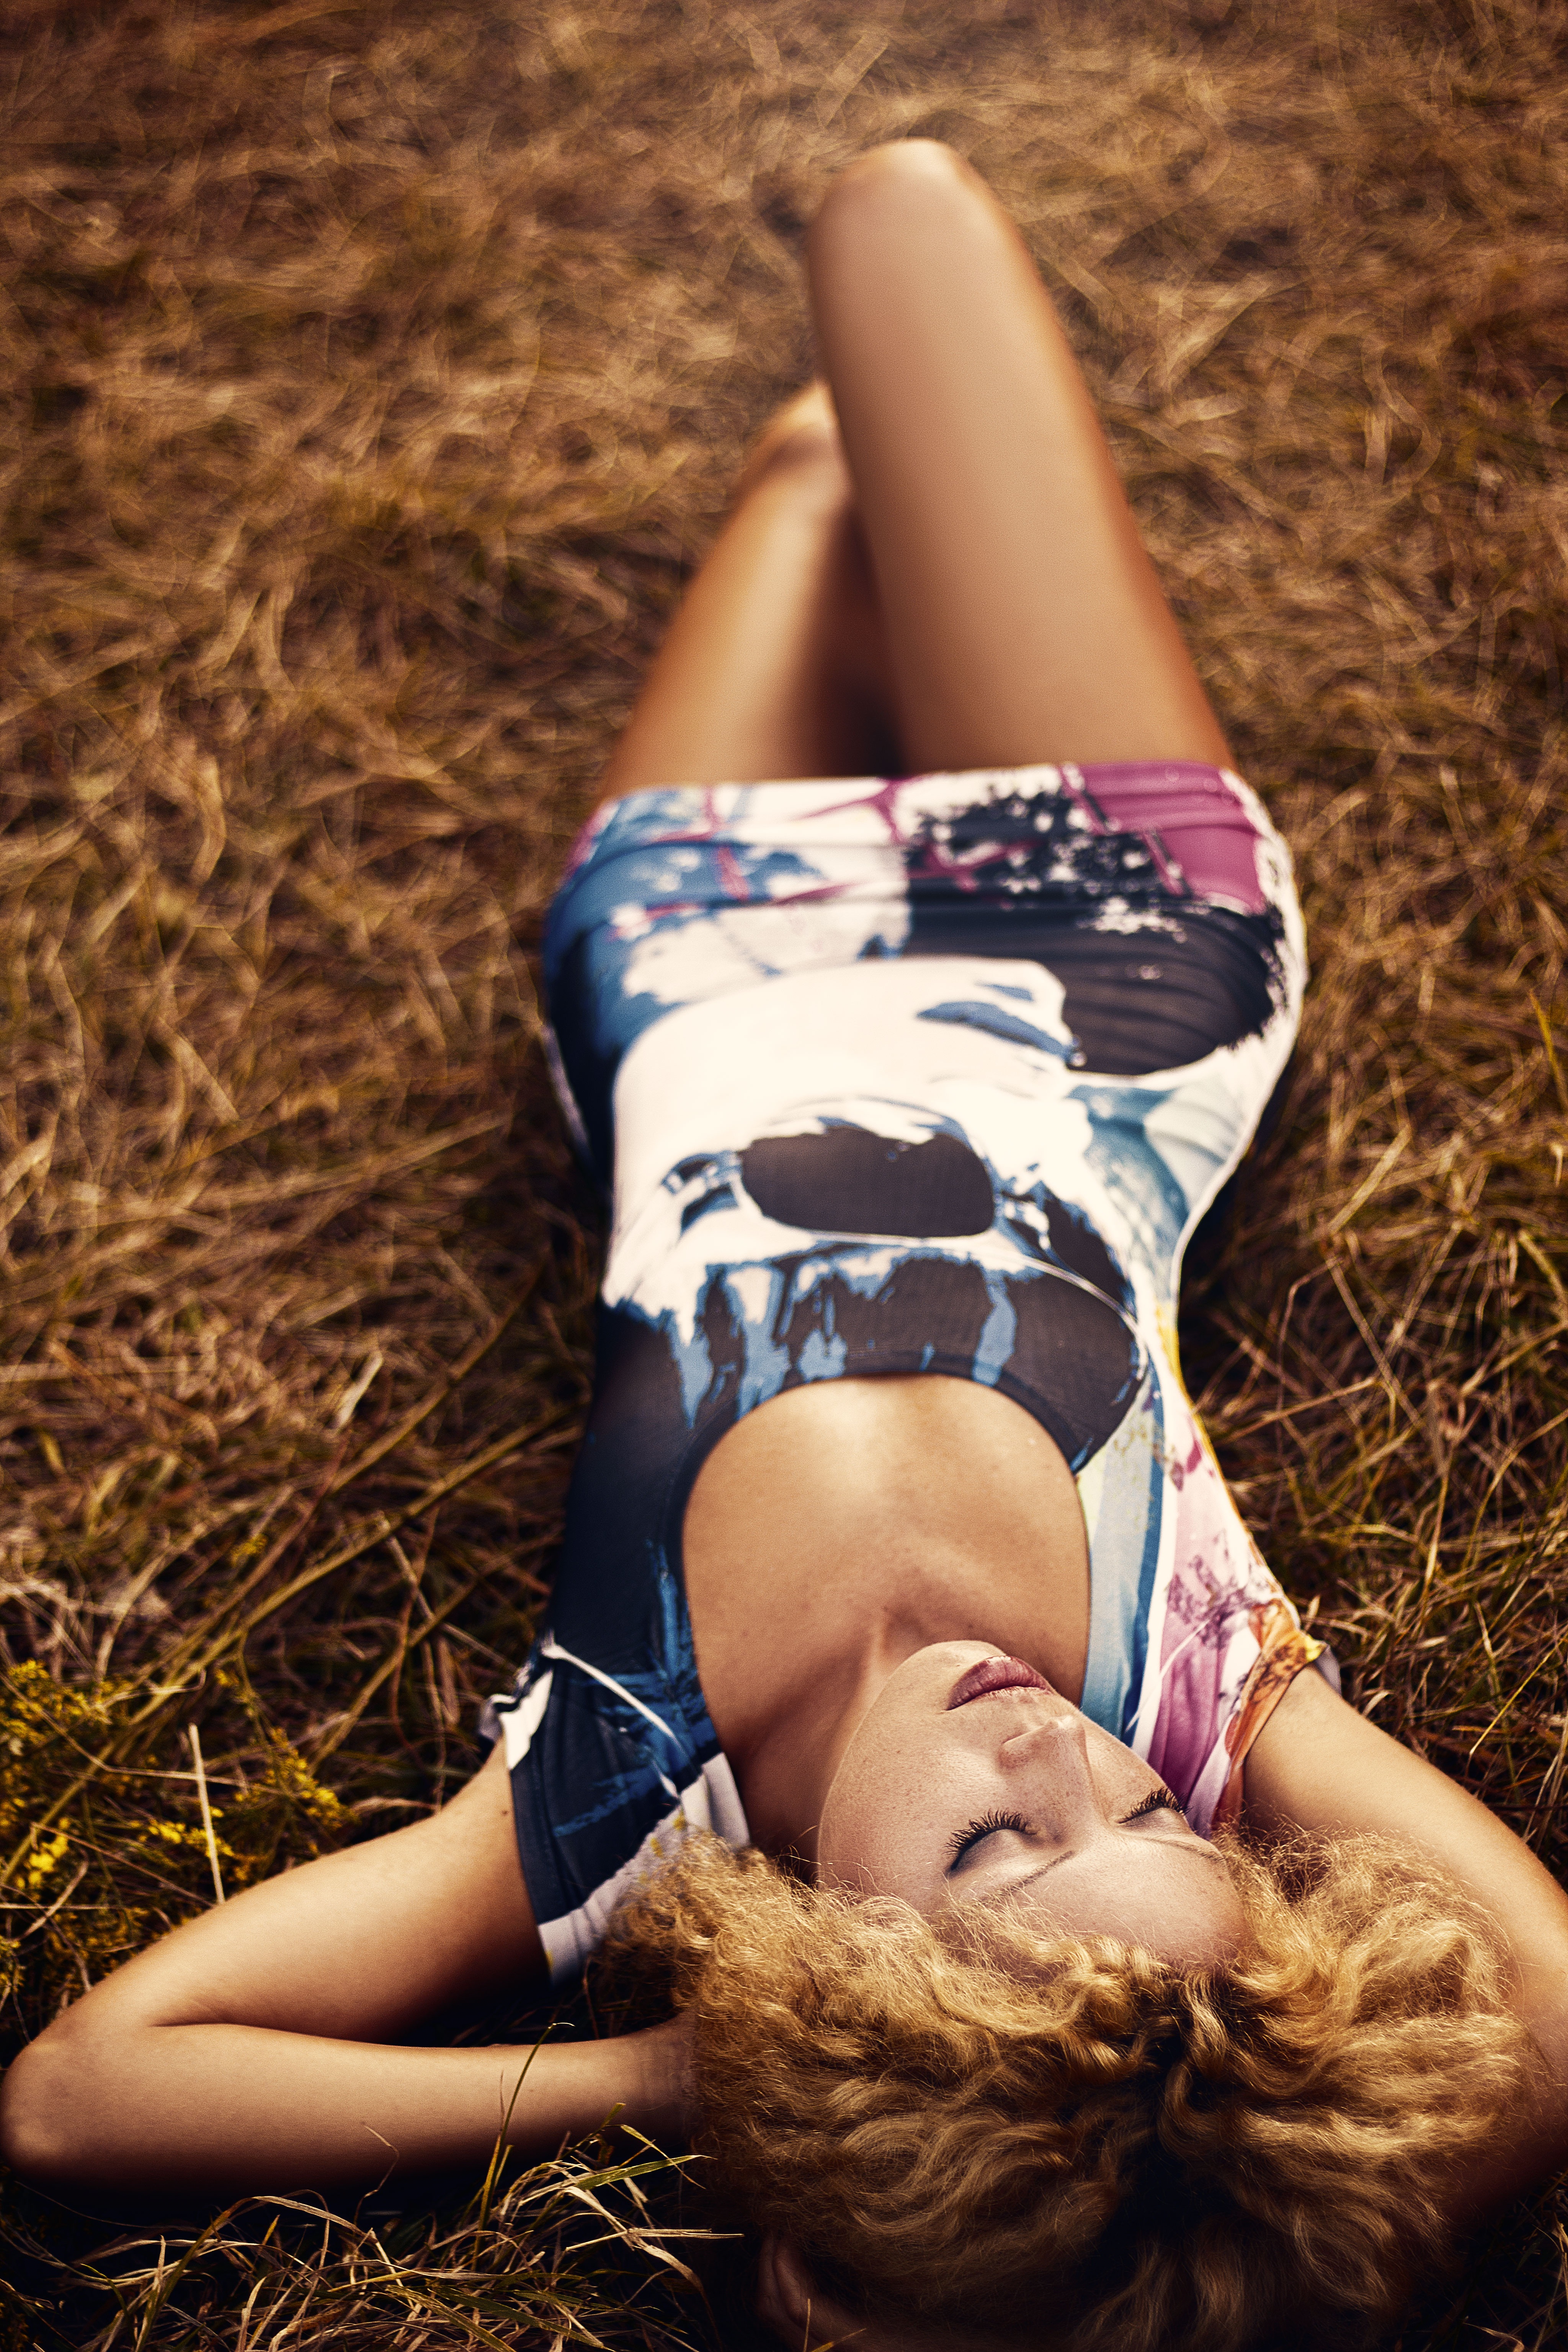
hand, grass, person, girl, woman, hair, photography, view, land, photo, leg, portrait, model, young, spring, color, sitting, child, fashion, lady, blonde, curly hair, season, hairstyle, makeup, human body, shoes, dress, hands, legs, eye, photograph, skin, beauty, beautiful, sexy, moscow, organ, short hair, posture, photoshoot, emotion, glamour, female hands, photo shoot, sensory, girl lying on the grass, sense, portrait photography, human positions, short dress, russian beauty